Langfjord Tunnel

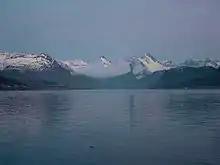
Langfjorden as seen from the ferry quay at Sølsnes

The Langfjord Tunnel is a proposed subsea road tunnel which would cross Langfjorden between Molde Municipality and Rauma Municipality in Møre og Romsdal county, Norway. It may also be built with a branch to the island of Sekken. As part of County Road 64, the tunnel would replace the Åfarnes–Sølsnes Ferry, and allow ferry-free access across the Romsdalsfjorden to Eastern Norway, as well as connect Molde and Rauma. If the branch is built, it would replace the Molde–Sekken Ferry, giving the island a fixed link. The main tunnel would be between long, which the branch would be slightly shorter than long. The tunnel would reach below mean sea level, making it the deepest subsea tunnel in the world. It would also be one of the longest subsea tunnels in Norway.